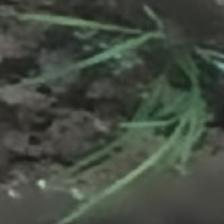
Label: single